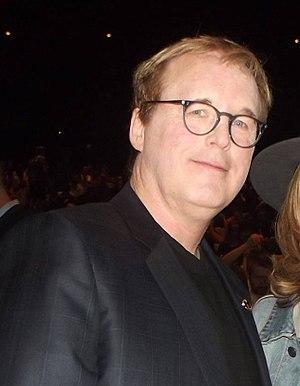
Brad Bird au festival international du film d'animation d'Annecy 2018.
Le Festival international du film d'animation d'Annecy 2018, 42ᵉ édition du festival, s'est déroulé du 11 au 16 juin 2018. Le pays à l'honneur lors de cette édition est le Brésil.
Philip Bradley Bird, dit Brad Bird, né le 15 septembre 1957 à Kalispell, est un animateur, réalisateur, scénariste et producteur de cinéma américain.